Pablo (footballer, born 1991)

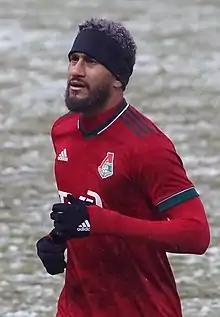
Pablo with Lokomotiv Moscow in 2021

Pablo Nascimento Castro (born 21 June 1991), simply known as Pablo, is Brazilian professional footballer who plays as a central defender for Flamengo. He made two appearances for the Brazil national team in 2018.